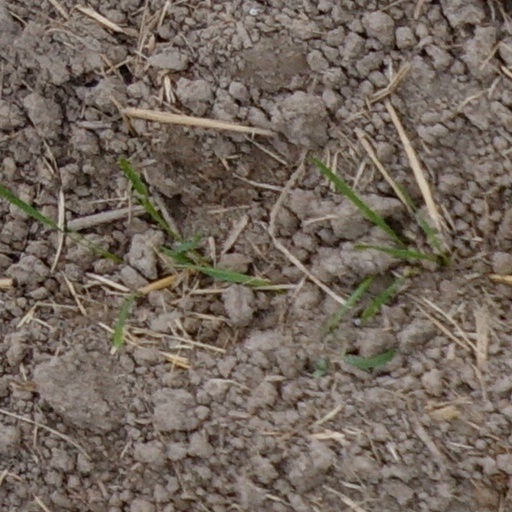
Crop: wheat